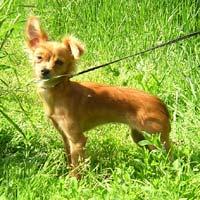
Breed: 237-n000095-toy_terrier